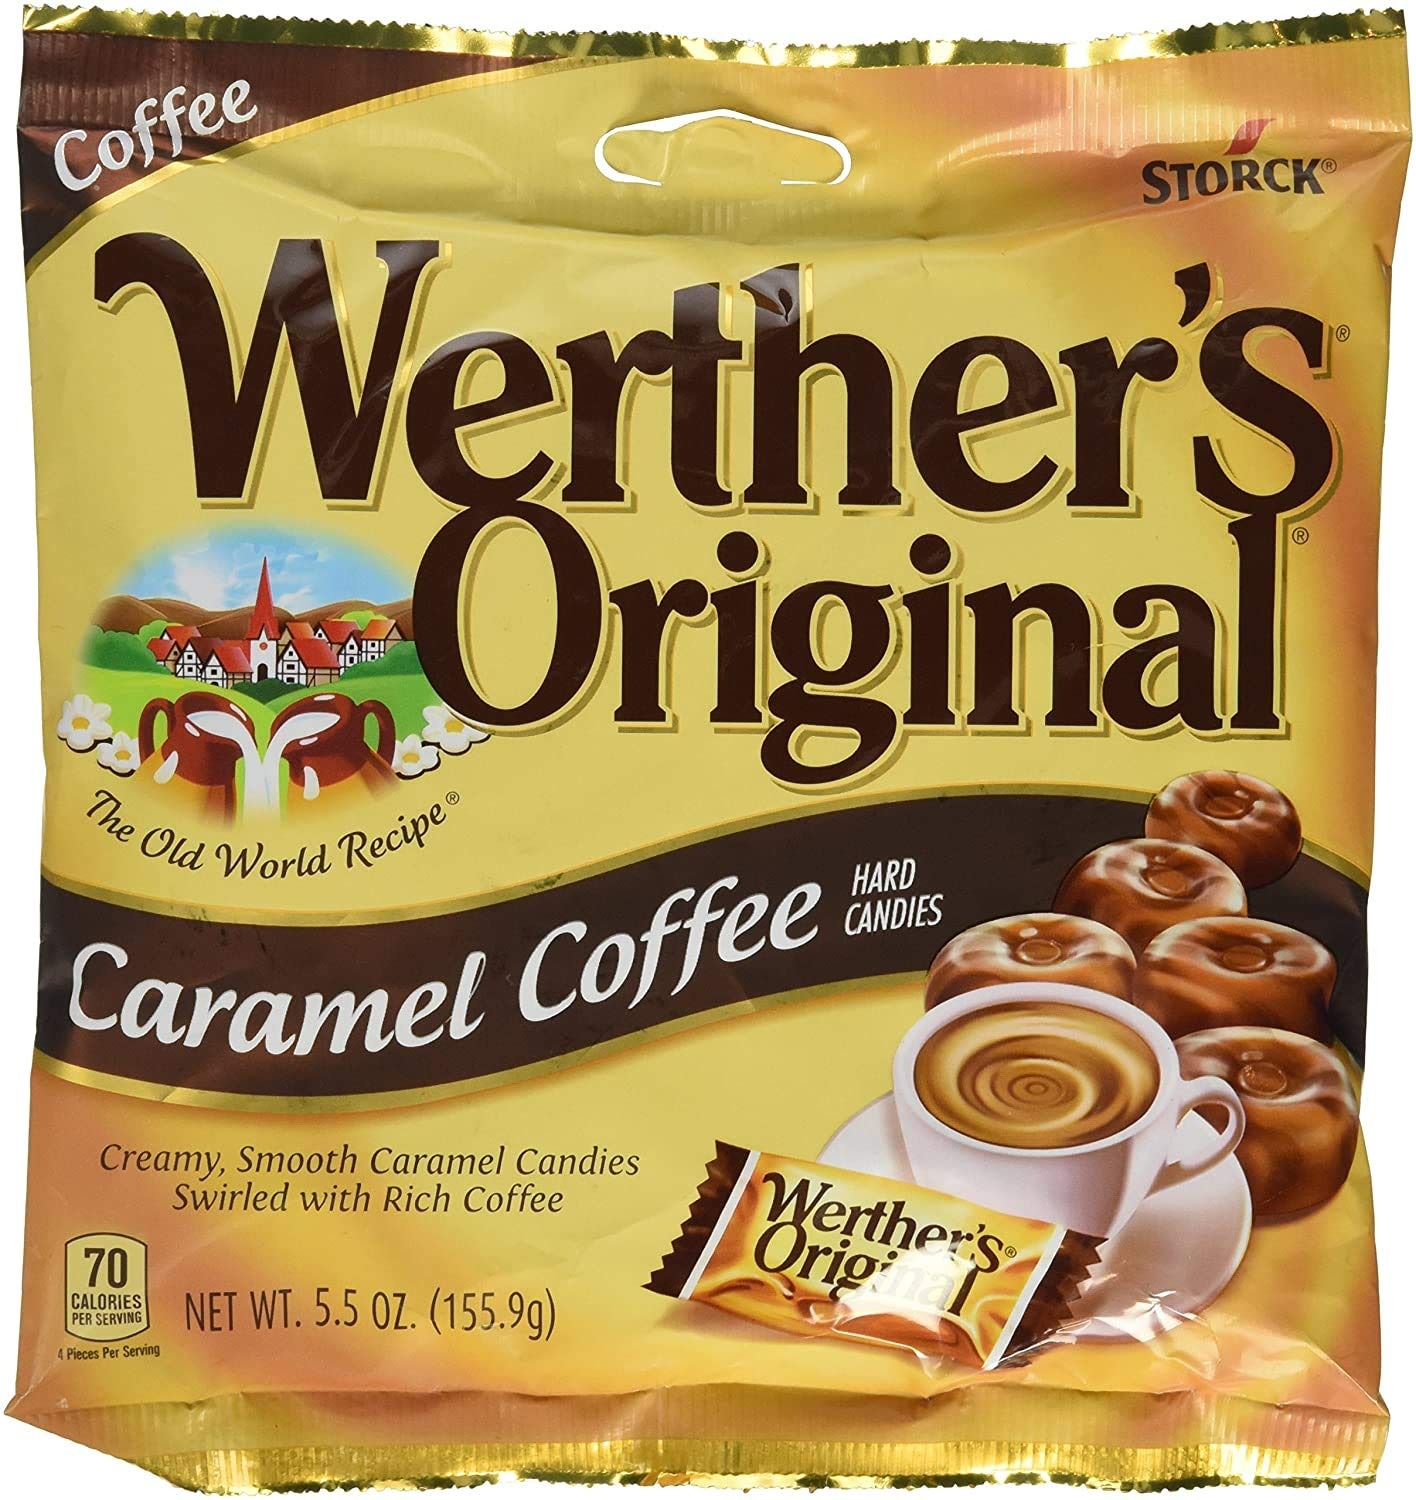
Item Name: Werthers Original Caramel Coffee Hard Candy Pieces Round Hard Candy 5.5 Oz
Bullet Point 1: Package Weight: 0.3 pounds
Bullet Point 2: Safety warning: Allergy information: contains milk, soybeans and wheat. Caution: hard candies may be inadvertently swallowed and cause choking.
Value: 5.5
Unit: Ounce

Price: 3.79